Ian F. Akyildiz

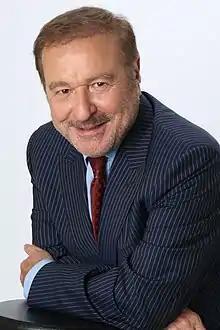

Ian F. Akyildiz (born İlhan Fuat Akyıldız on April 11, 1954, in Istanbul, Turkey) is a Turkish-American electrical engineer. He received his BS, MS, and PhD degrees in Electrical and Computer Engineering from the University of Erlangen-Nürnberg, Germany, in 1978, 1981 and 1984, respectively. Currently, he is the President and CTO of the "Truva Inc." since March 1989. He retired from the School of Electrical and Computer Engineering (ECE) at Georgia Tech in 2021 after almost 35 years service as Ken Byers Chair Professor in Telecommunications and Chair of the Telecom group.